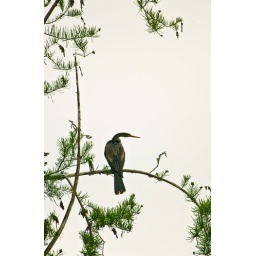
anhinga in pine tree